Edward Bruce, 10th Earl of Elgin

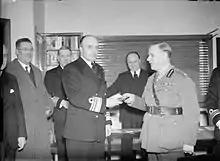
Lord Elgin, the Lord Lieutenant of the county, presenting the golden key to the Commander-in-Chief, Vice Admiral Sir Charles Gordon Ramsey, KCB, after the opening of the British Sailors Society Hostel, Rosyth, Fife.

Edward James Bruce, 10th Earl of Elgin, 14th Earl of Kincardine, (9 June 1881 – 27 November 1968) was a Scottish nobleman and soldier. He was the eldest son of Victor Bruce, 9th Earl of Elgin and Lady Constance Carnegie. He was Assistant Private Secretary to the Secretary of State for the Colonies (1908–11) and a director of the Royal Bank of Scotland.